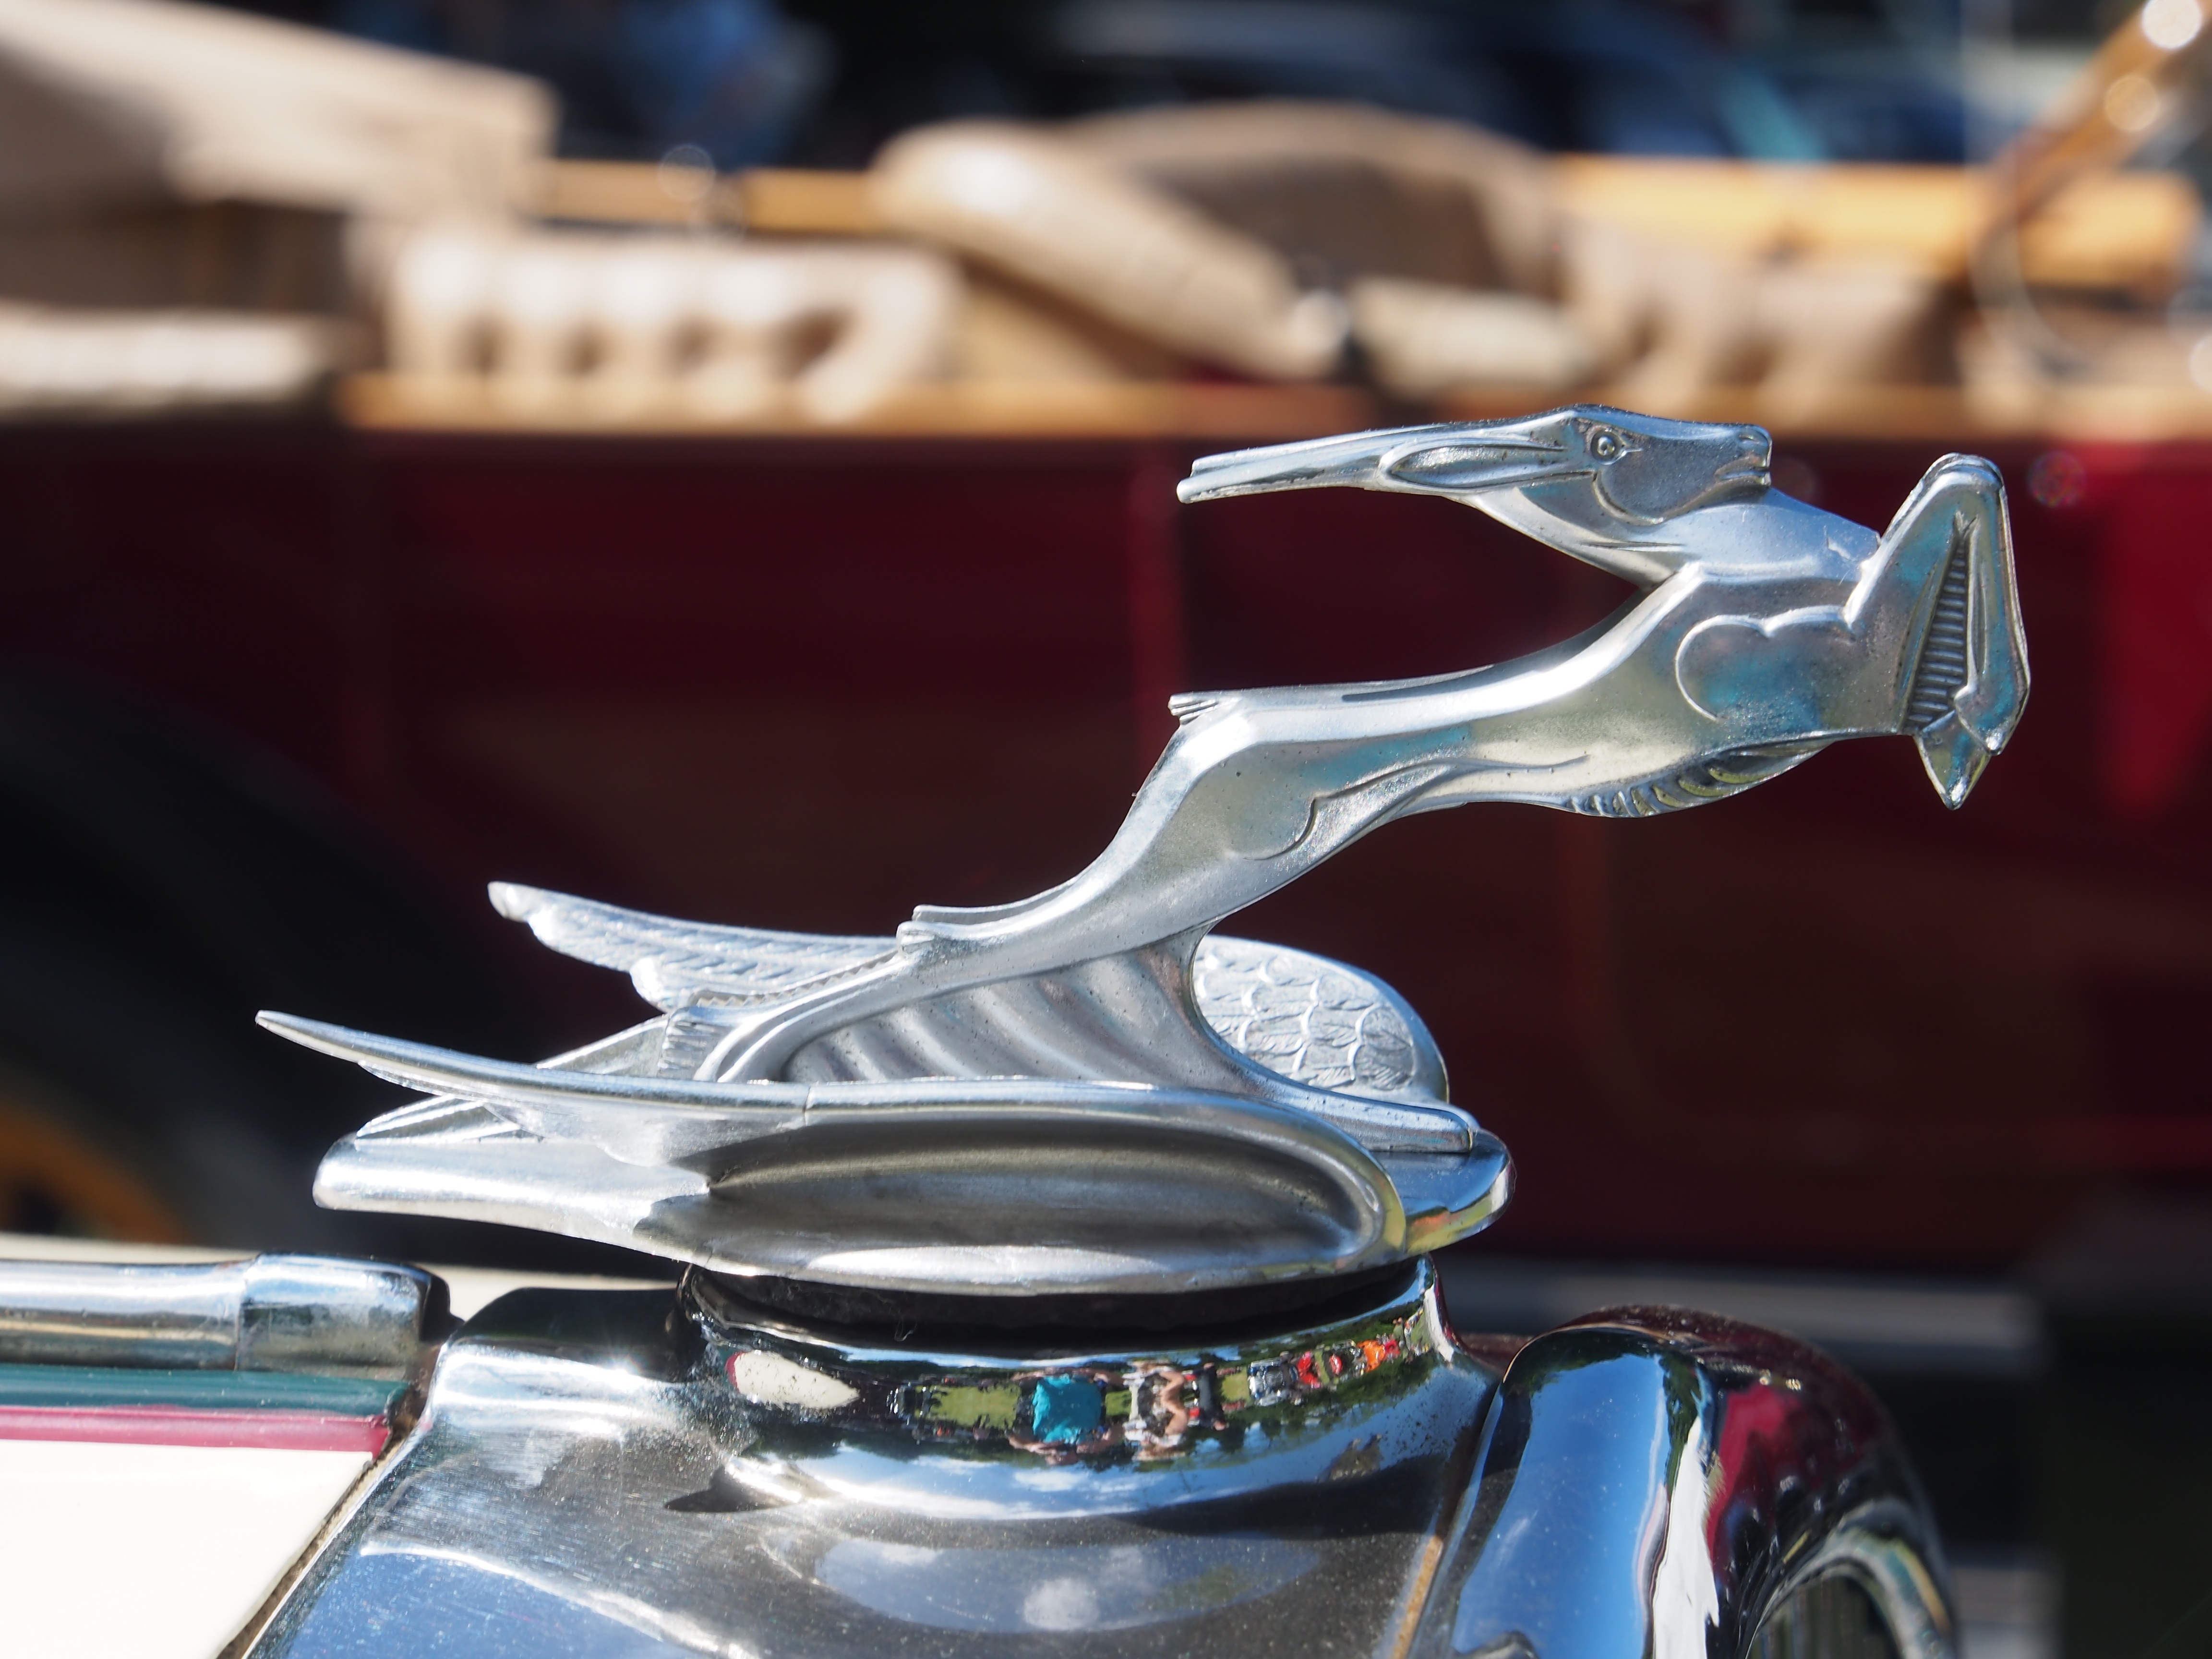
car, wheel, automobile, retro, glass, bicycle, vehicle, symbol, motorcycle, nostalgia, drink, emblem, ornament, design, logo, classic, imperial, chrysler, badge, manufacturer, logotype